Shepherd's Bush tube station

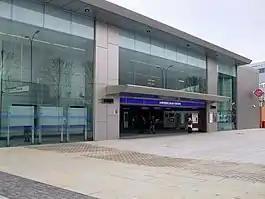
The new station building opened in 2008

Shepherd's Bush is a London Underground station. It is located in the district of Shepherd's Bush in the London Borough of Hammersmith and Fulham. The station is on the Central line between White City and Holland Park stations, and is in Travelcard Zone 2.